GAZ Volga

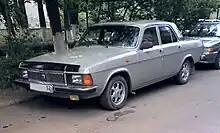
GAZ-3102, mid-1990s

Manufacture of the 3102 began in 1981, with its official launch the next year. However, such car would never see light, as the 1970s unrolled, the stagnation era effects has significantly thwarted any innovation in Soviet Union's planned economy structure. Moreover, the Minister of Automotive Industry, Viktor Polyakov, had open favouritism for the new VAZ giant, and thus neither AZLK's 3-5 project, nor GAZ's ambitious third-generation Volga would see their respective conveyors. In 1973 more economic solution was adopted for the future car, that rotated around giving a major upgrade to the GAZ-24 by replacing most of the mechanics, the body panels, the interior yet keeping the skeletal body sections and platform, thus avoiding the most costly replacement of production press stamping.